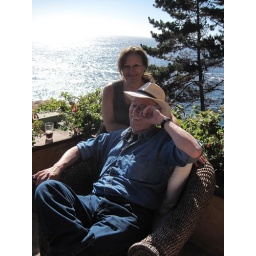
my best friend and her husband at beach house we stayed at in Zapallar